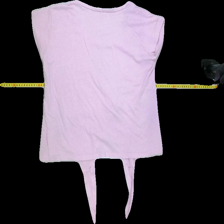
View: back
Type: T-shirt
Category: Ladies
Brand: Not Applicable
Colors: Pink, White
Material: 50%polyester 50%cotton
Pattern: Logo print
Cut: C-collar, Cropped
Season: All
Trend: No trend
Stains: Yes
Price range: <50
Recommended usage: Export